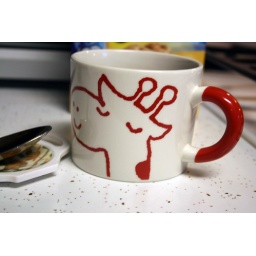
new mug from sheep in the city stacey, with lovely black Queen Victoria tea